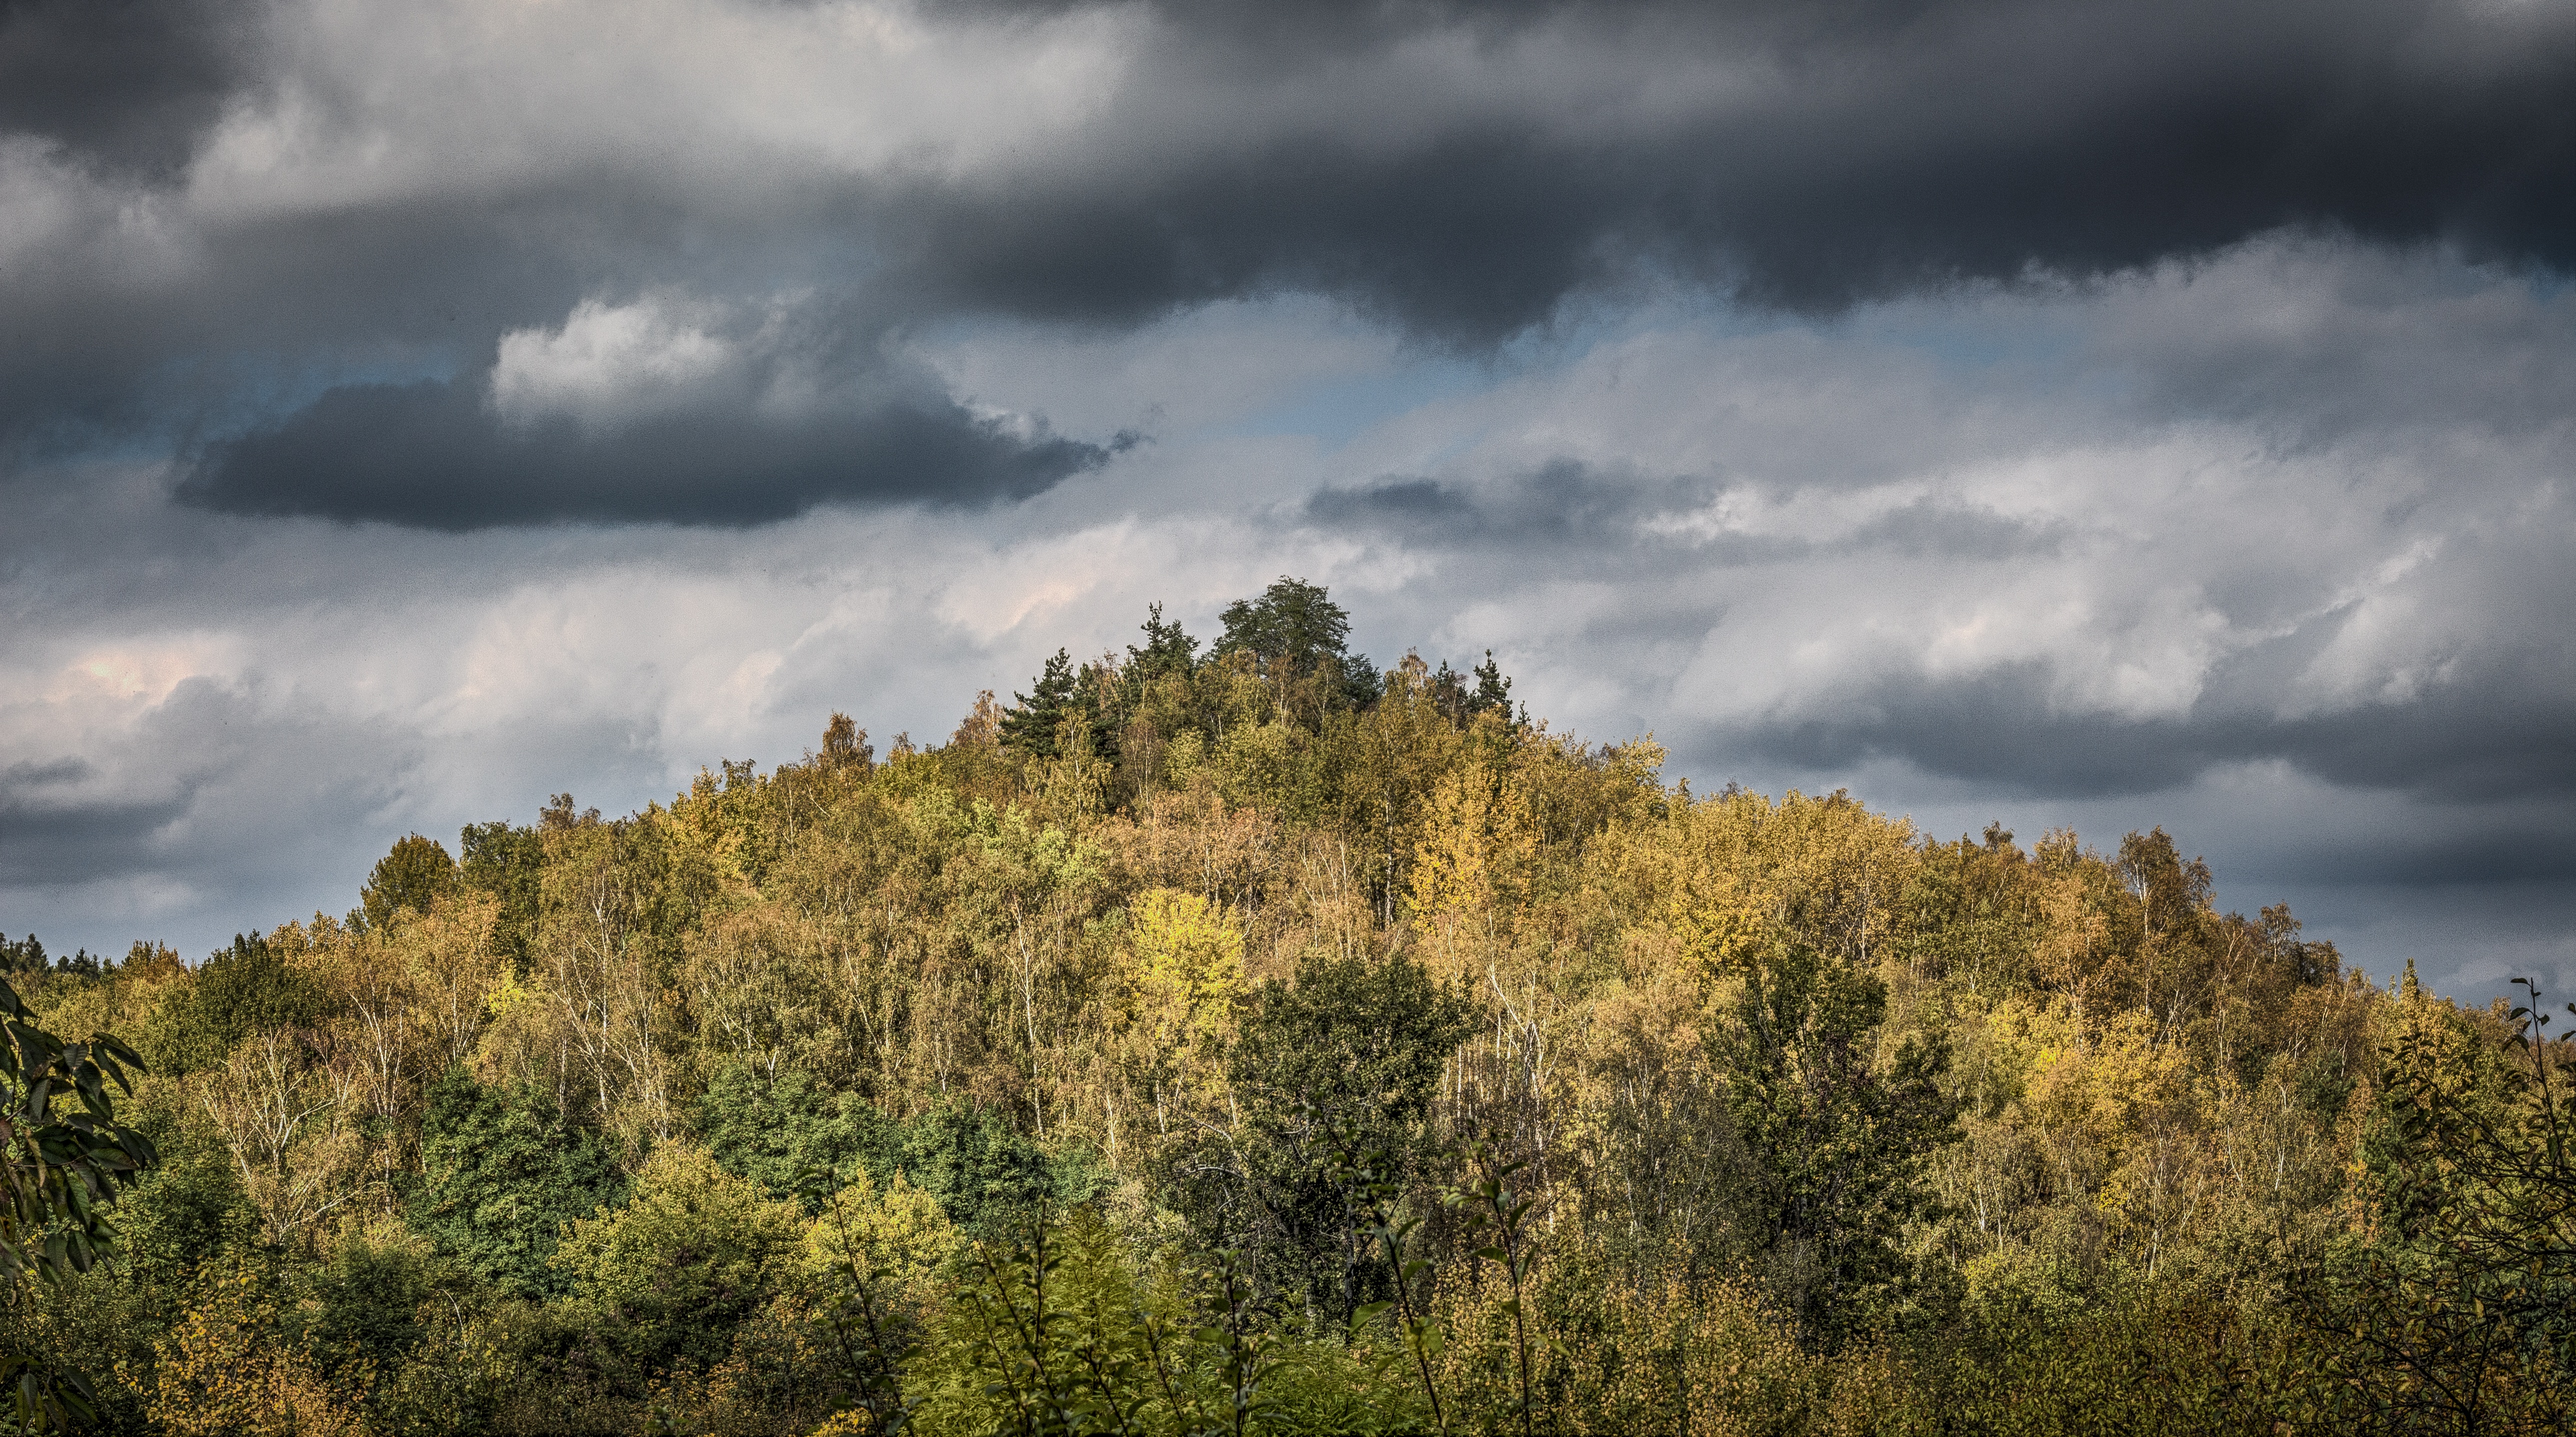
landscape, tree, nature, forest, grass, wilderness, mountain, cloud, plant, sky, mist, meadow, sunlight, morning, leaf, hill, heaven, autumn, weather, ridge, trees, hdr, habitat, ecosystem, rural area, meteorological phenomenon, natural environment, atmospheric phenomenon, woody plant, mountainous landforms